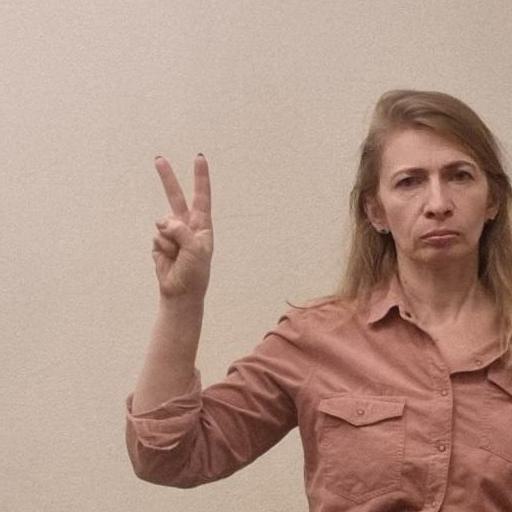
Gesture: peace